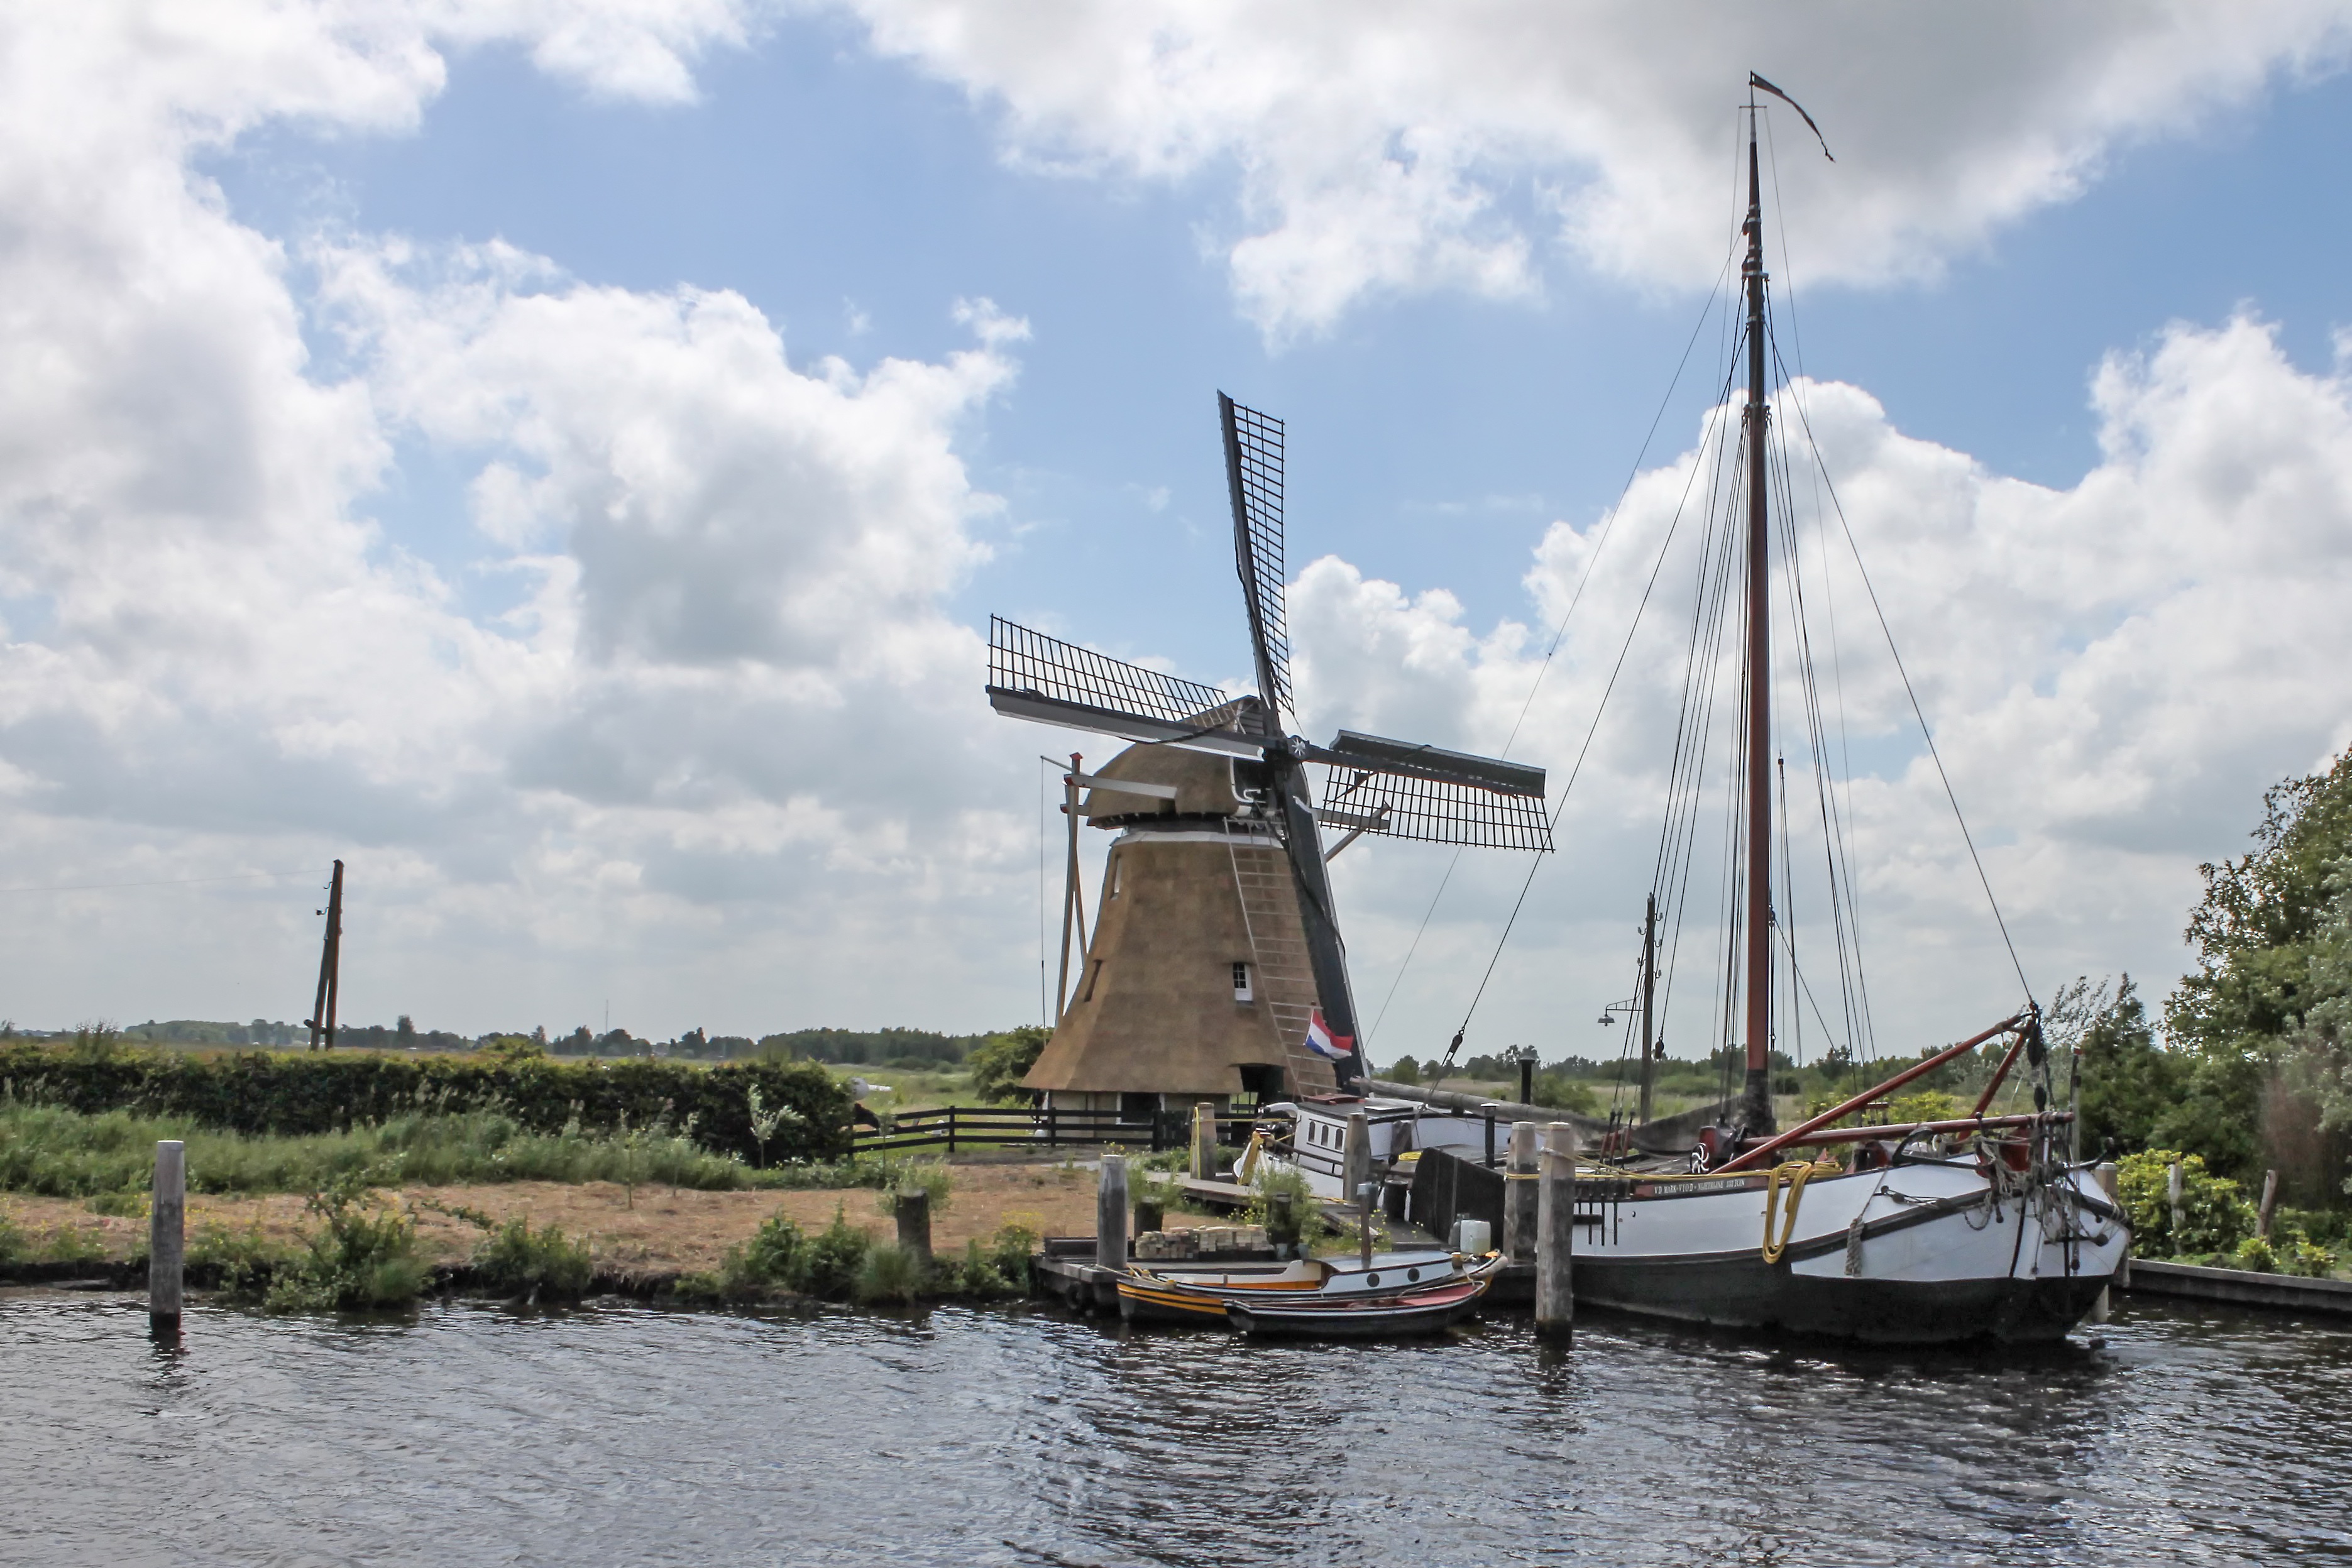
sea, boat, windmill, wind, ship, vehicle, mast, machine, waterway, holland, mill, sailing vessel, watercraft, ijsselmeer, watt segler, tjalk, base basement dutch